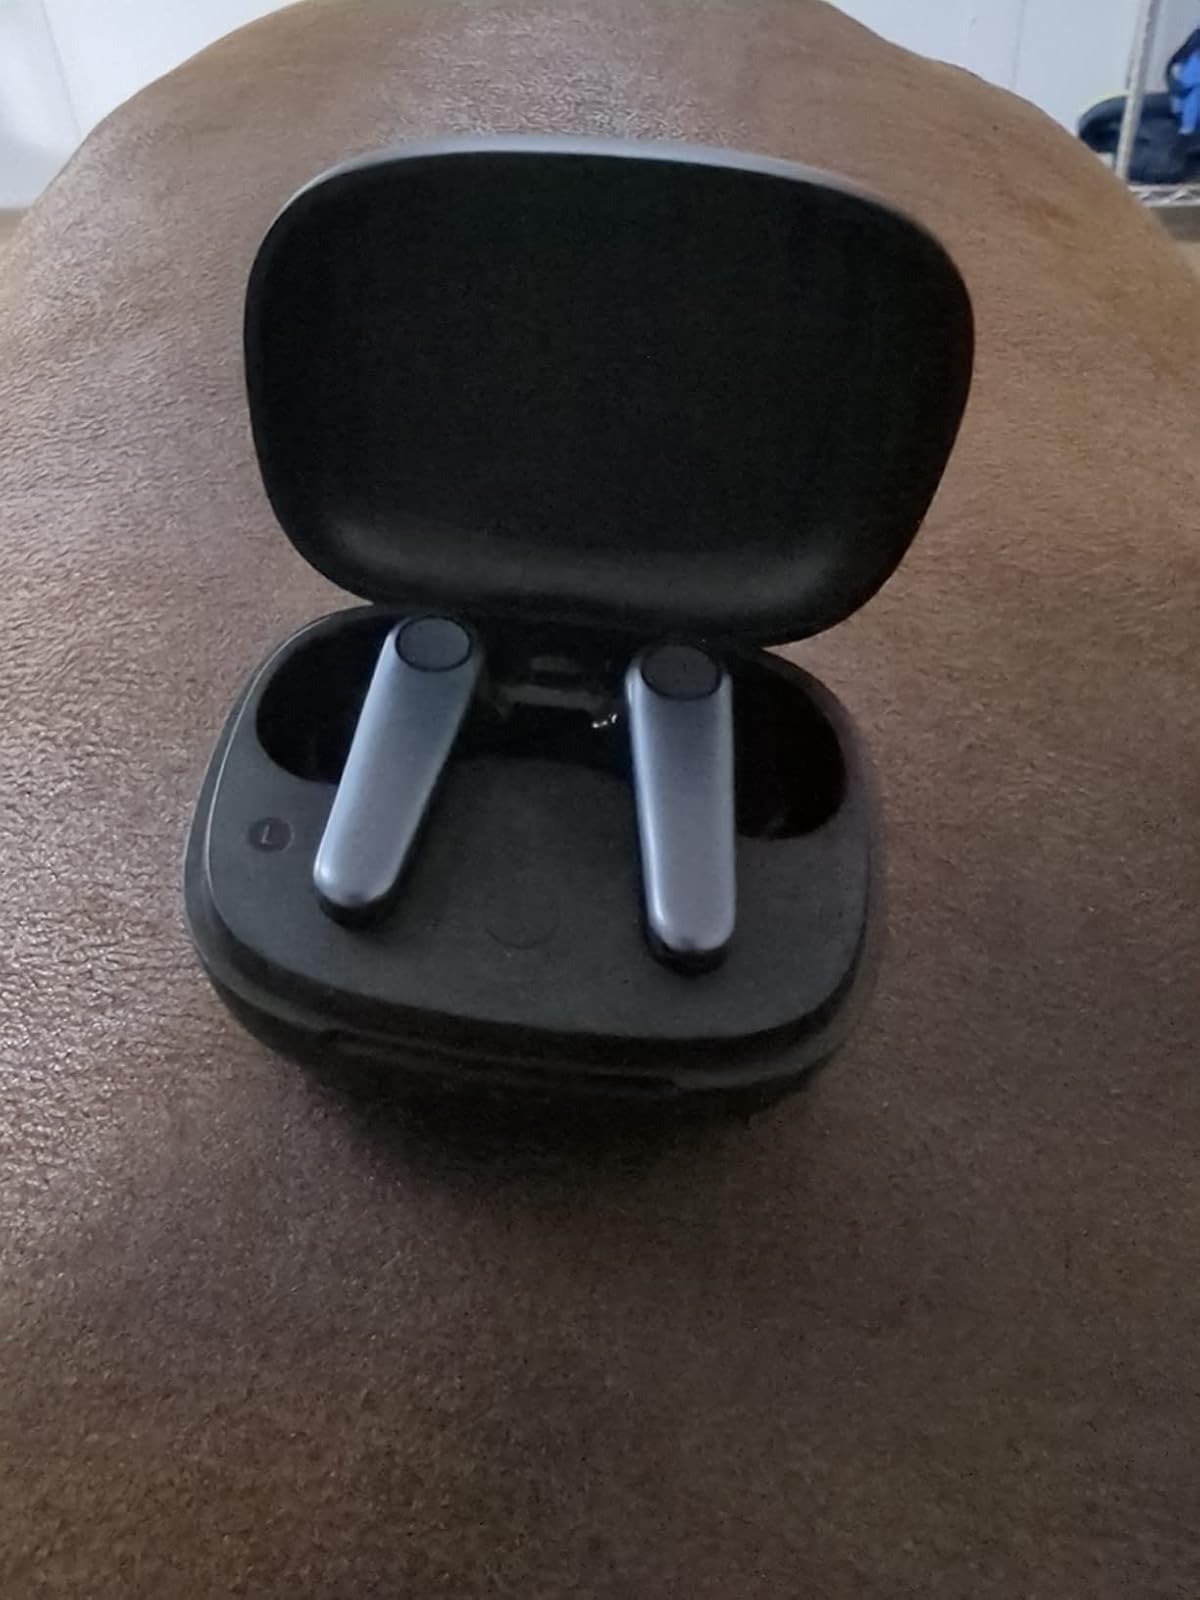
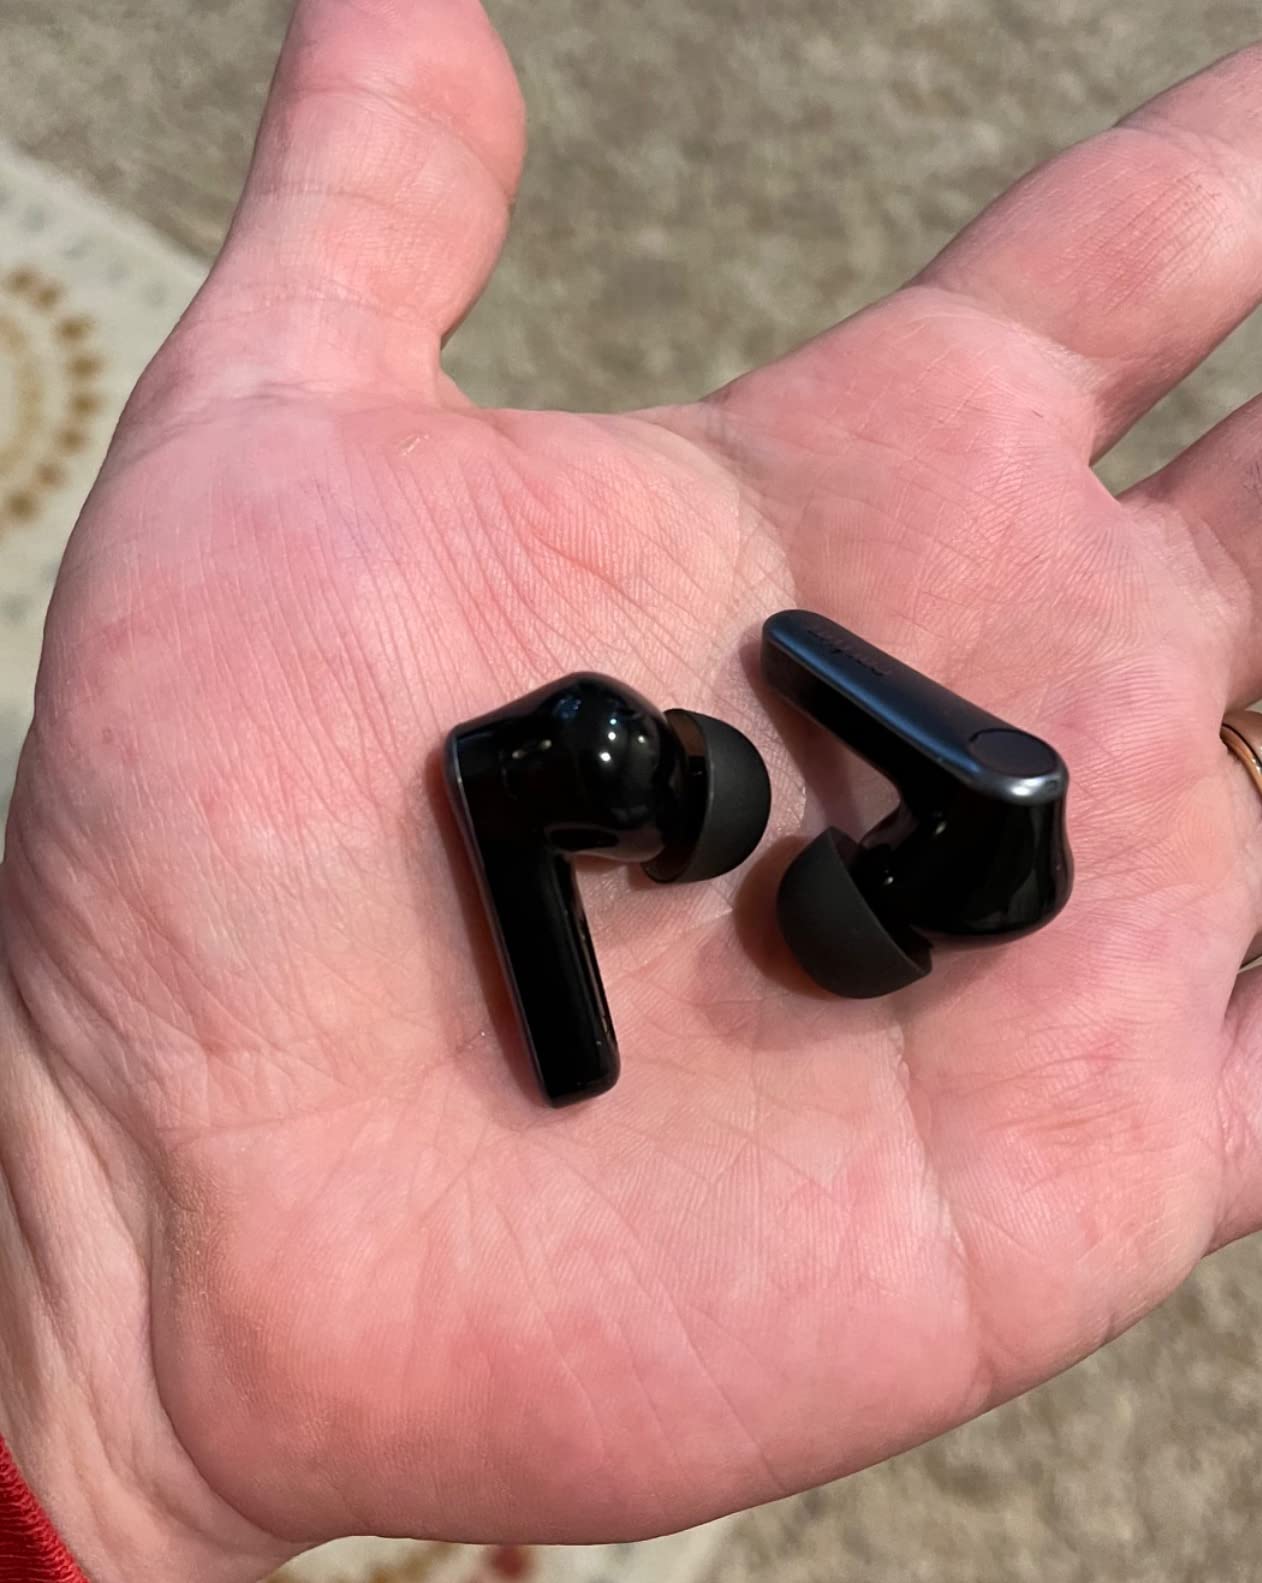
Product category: earbuds
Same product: yes